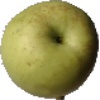
Label: Apple Golden 3